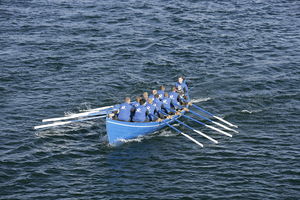
Róðrarfelagið Knørrur / Billeder
Róðrarfelagið Knørrur er en roforening i Torshavn. Foreningen blev stiftet 28. februar í 1985 og har ni både.